Ginetta G60

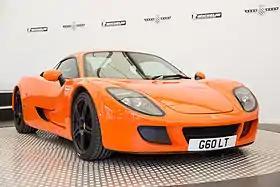

The Ginetta G60 is a mid-engined sports car produced by British car manufacturer Ginetta Cars, based on the Ginetta F400, which itself was based on the Farbio GTS.